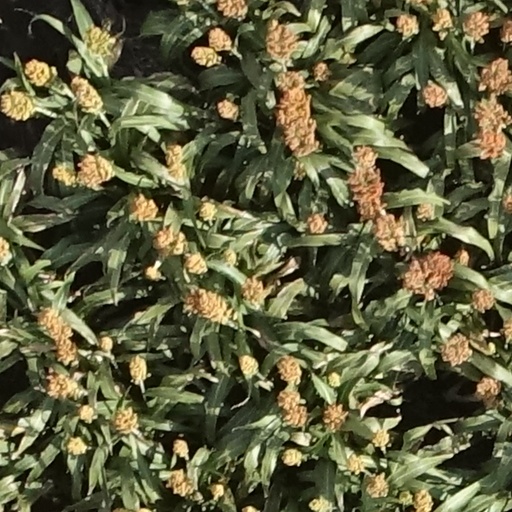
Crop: sorghum